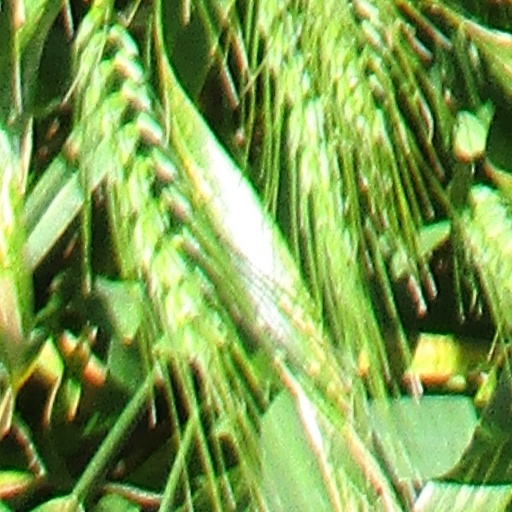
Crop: wheat